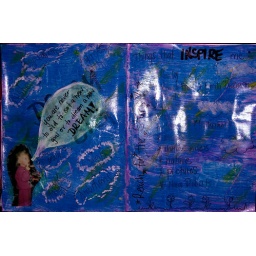
hmm the colors look kinda strange on the computer - its purple tourquise and yellow in real life!